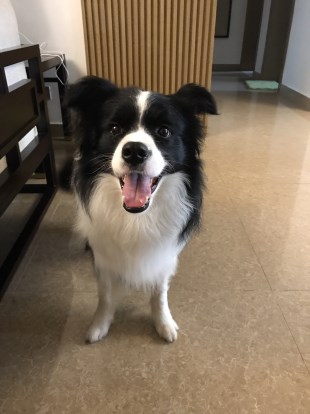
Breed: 2594-n000109-Border_collie